Mahdi Al Tajir

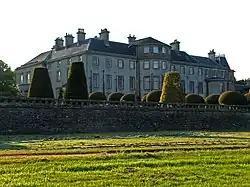
Keir House

Mohammed Mahdi Al Tajir was born in December 1931 in Bahrain, and educated at Preston Grammar School in Lancashire. Al Tajir is married with five children.